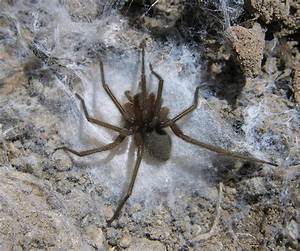
Label: spider